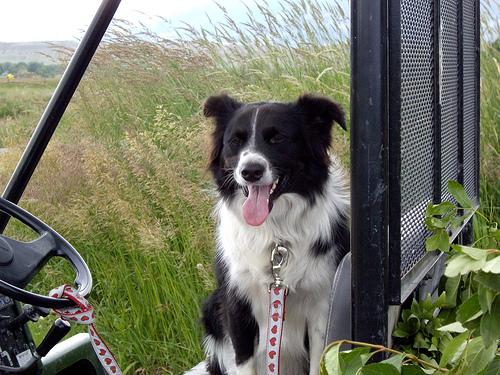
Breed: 227-n000094-collie